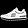
Label: Sneaker